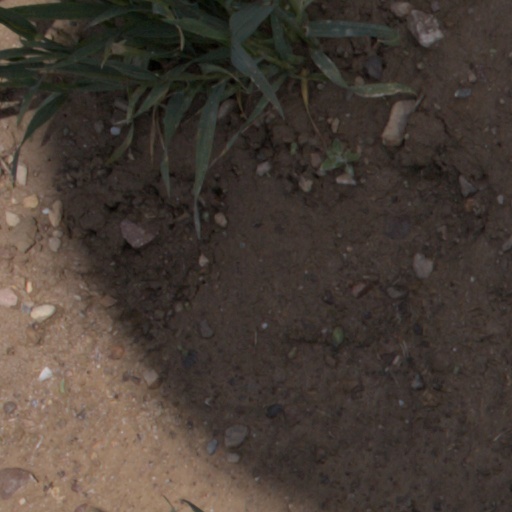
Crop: wheat